George Izenour

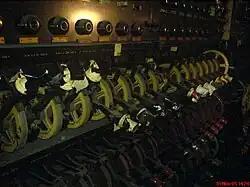
Resistance dimmer lighting control.

After the war Izenour returned to Yale. He developed the Electro-Mechanical Laboratory in an abandoned squash court at the Yale School of Drama Annex, under the general direction of Stanley McCandless. He built and installed several dimming systems in that space. Century Lighting became interested in the system; however, Izenour refused to sell the patents he had acquired. Century took a license to produce the dimming systems, which became known as the Century-Izenour System.